Norman Francis

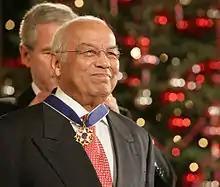
Francis receives Presidential Medal of Freedom, 2006, from George W. Bush

Norman Christopher Francis (born March 20, 1931) is an American academic who served as president of Xavier University of Louisiana from 1968 to 2015. He was the first Black and first lay president of the school, and the second African American to ever serve as president of a Catholic university in the United States.